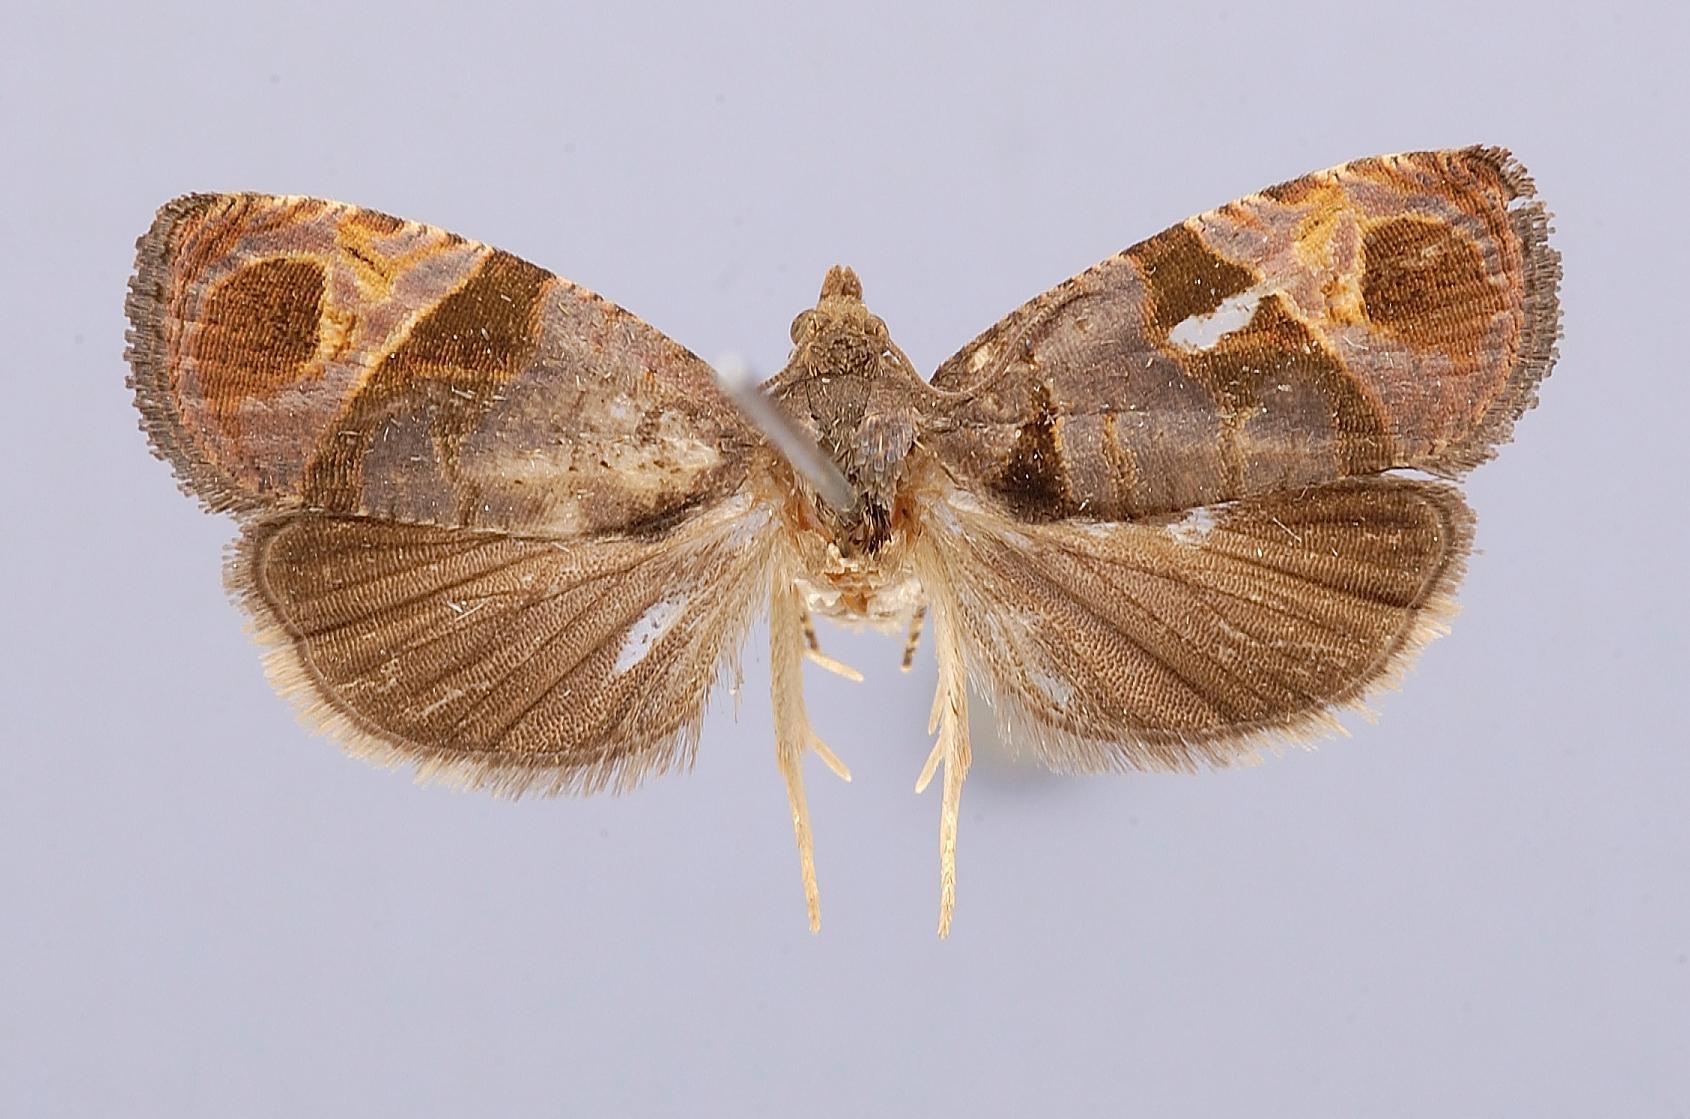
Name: Eudemopsis toshimai
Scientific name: Eudemopsis toshimai Kawabe, 1974
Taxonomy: Animalia, Arthropoda, Insecta, Lepidoptera, Tortricidae
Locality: Kochi Prefecture, Mt. Ashizuriyama, Cape Ashizuri, Kochi, Japan
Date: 27 May 1973